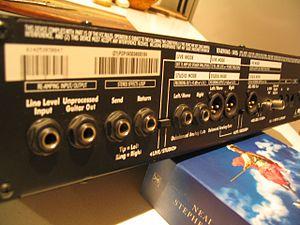
"Sur certains amplificateurs pour guitare électrique, on trouve deux prises au format Jack mono regroupées sous le titre boucle d'effets. Ces deux prises portent les inscriptions ""Send"" et ""Return"", comme celles que l'on trouve sur certaines consoles de sonorisation pour l'insertion de traitements sur les tranches. De la même façon l'effet d'une pédale branchée sur une boucle d'effets vient ""s'insérer"" entre le préampli et l'ampli. Certains amplis disposent également d'un sélecteur au pied permettant d'enclencher les effets insérés dans la boucle.